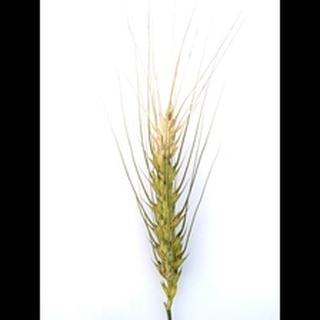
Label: wheat_blast